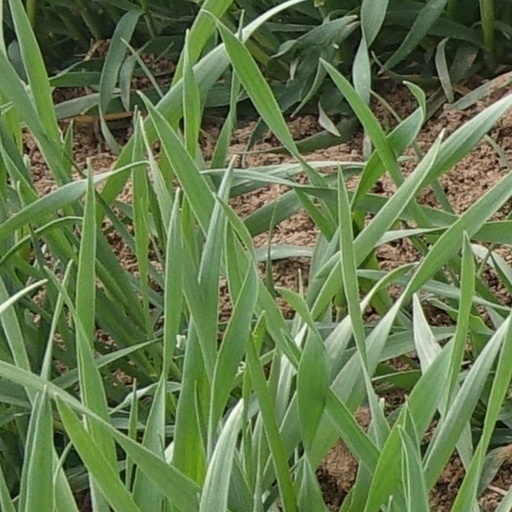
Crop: wheat